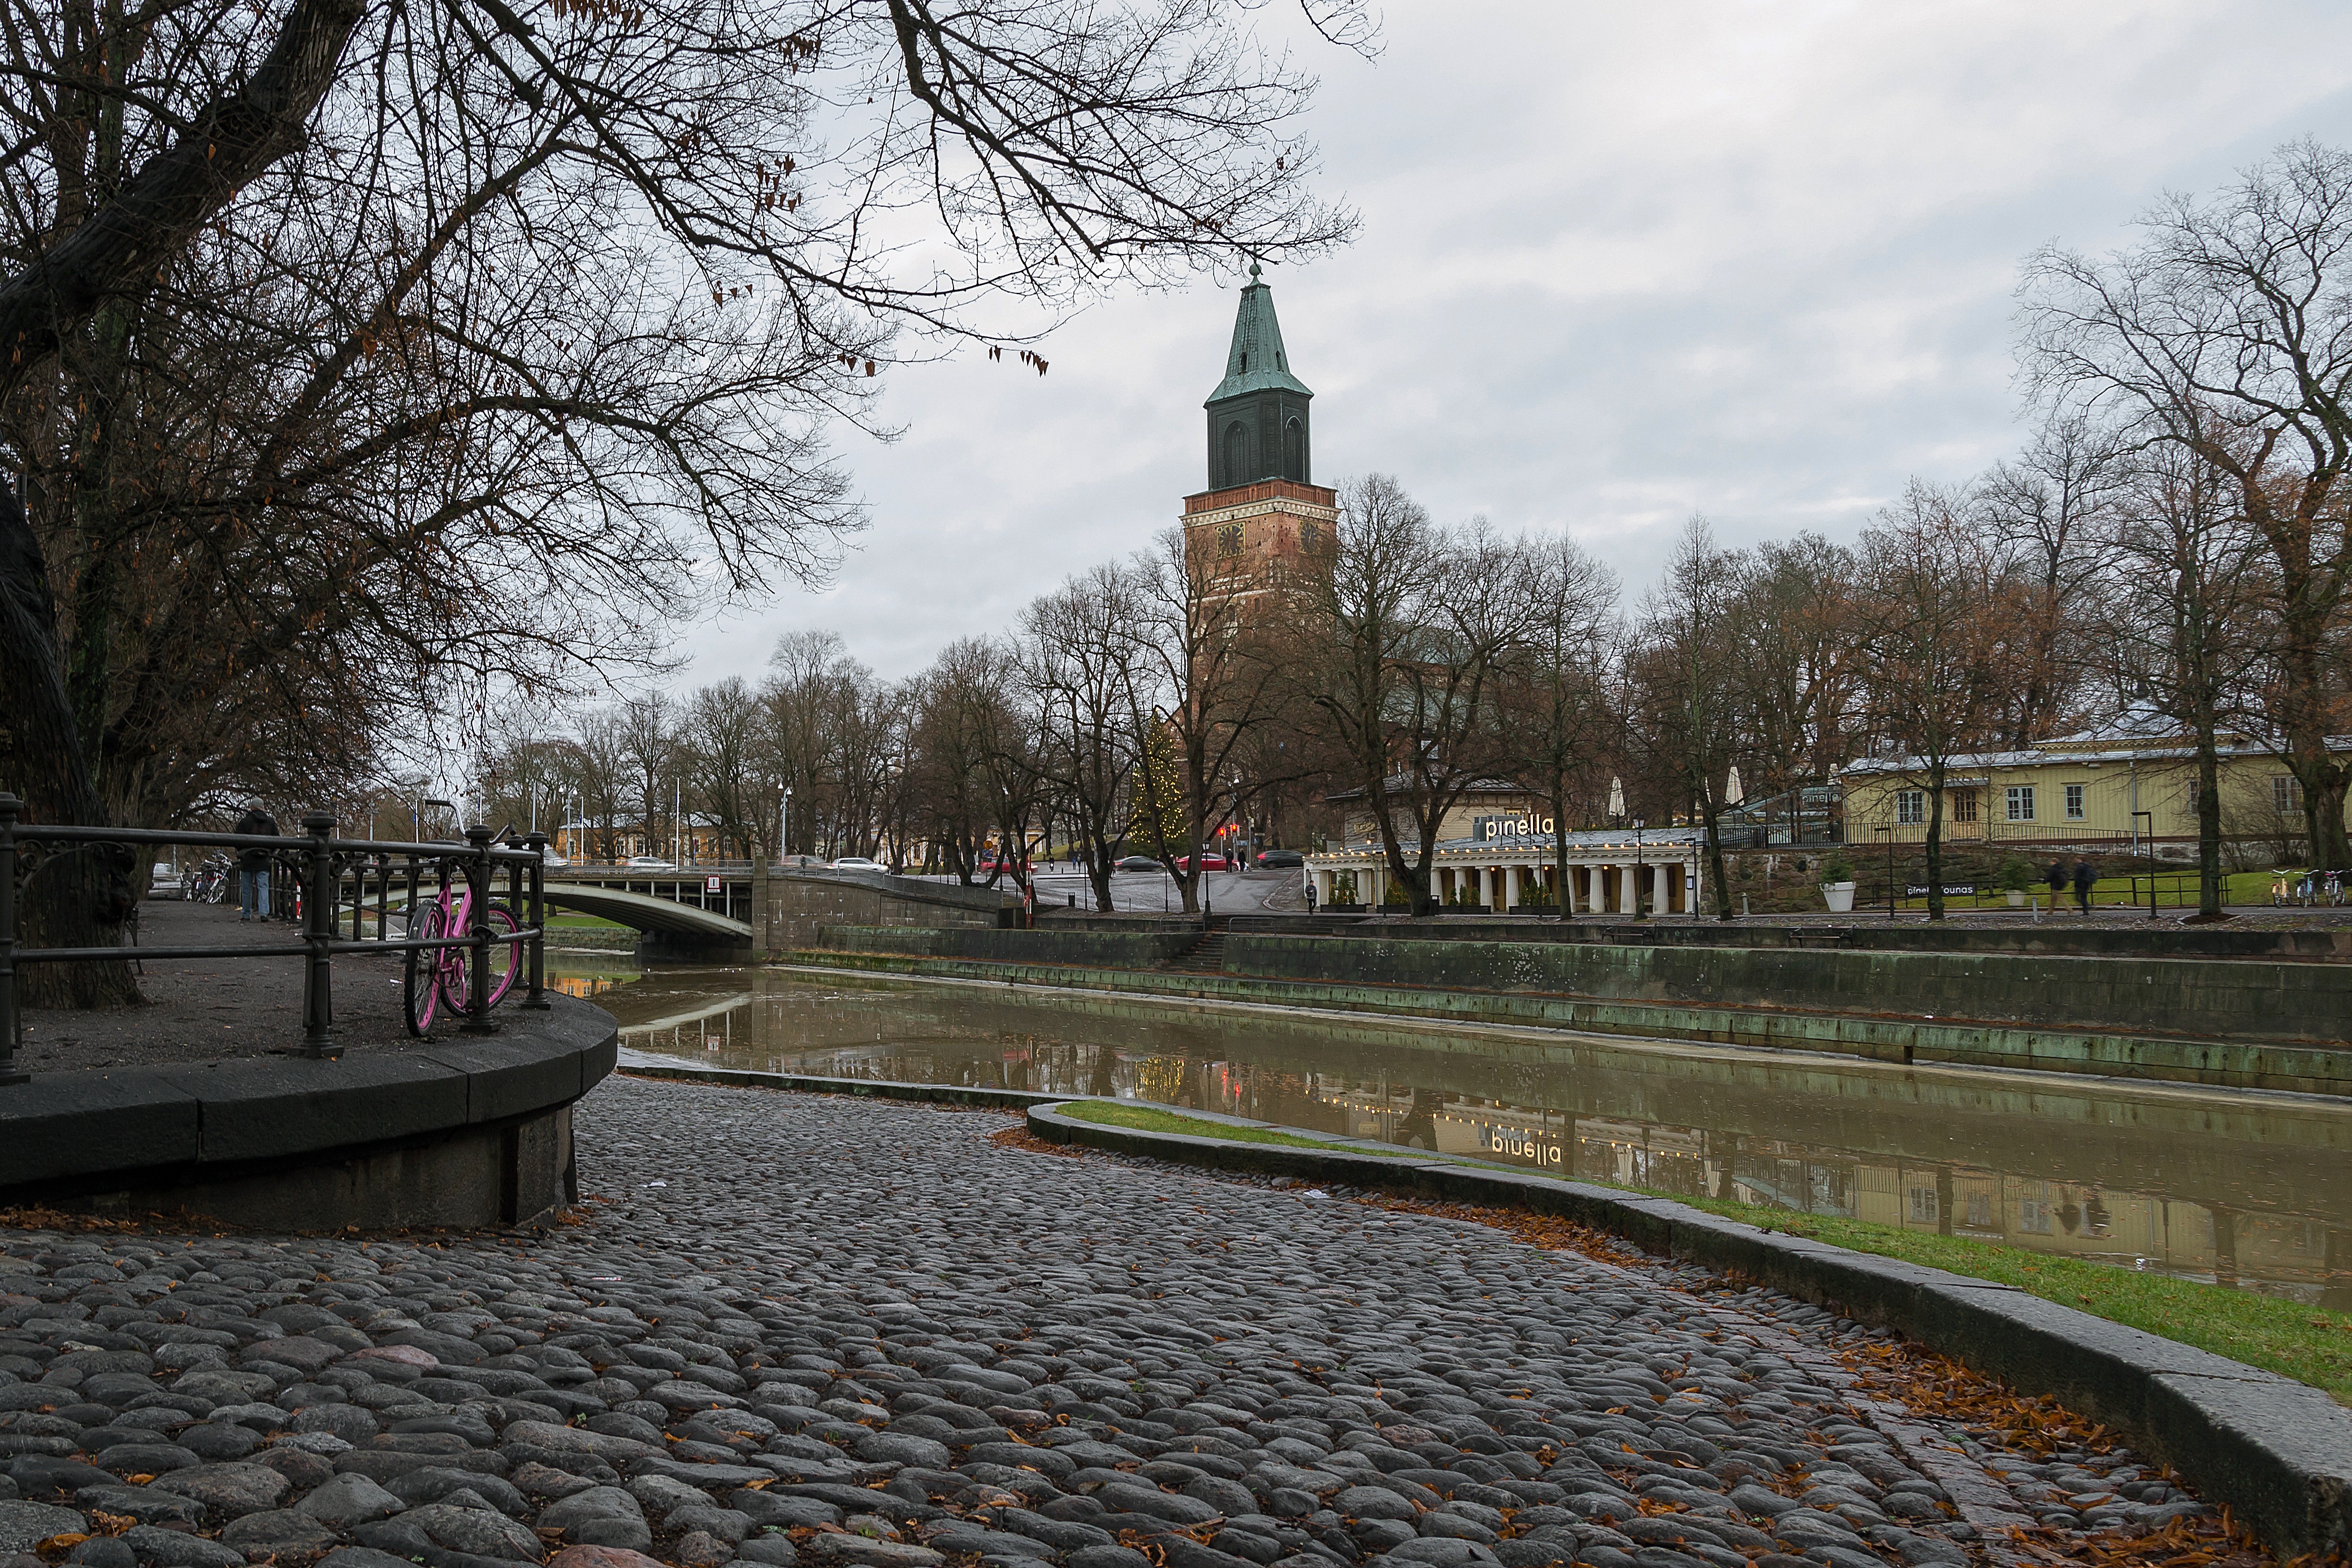
tree, flower, old, city, river, canal, walkway, downtown, transport, park, church, cathedral, christmas, christmas tree, waterway, turku, bo, six, riverside, urban area